Progress Party (Denmark)

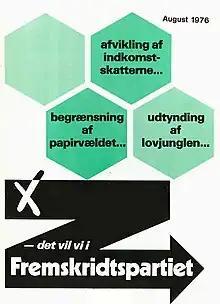

The Progress Party was founded by tax lawyer Mogens Glistrup in 1972 as a tax protest. The party's initial issues were less bureaucracy, abolition of the income tax and simpler law paragraphs. The party entered the Danish Parliament after the "electoral earthquake" of the 1973 Danish parliamentary election. It won 15.9% of the vote and 28 seats, making it the second-largest party in parliament. However, it did not form a part of the ruling coalition because the other parties refused to cooperate with it. The party also became well known for Gilstrup's unique sense of humour such as the proposal for the entire Ministry of Defence to be replaced by an answering machine with the recorded message "We surrender" in Russian.